Valsad district

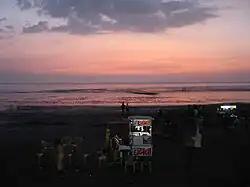
Tithal Beach

Tithal Beach is located near Tithal town of Valsad district. The sand of the beach is black sand. Tithal Beach Festival and International Kite Festival are also organized on the shore of the beach.